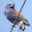
Label: bird